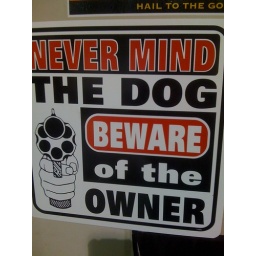
Best sign ever located on the door to the office in the grain room. :D